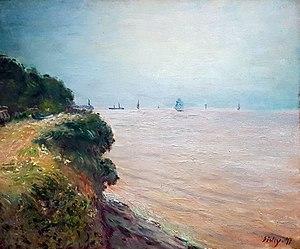
Georges Rivière, né le 29 mars 1855 à Vaugirard, et mort le 16 février 1943 en son domicile dans le 14ᵉ arrondissement de Paris, est un peintre et critique d'art français. Il dirigea le journal L'Impressionniste et d'autres publications critiques des artistes impressionnistes.